1921 Tampa Bay hurricane

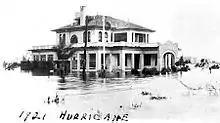
Flooding at the St. Petersburg Yacht Club

The hurricane brought a storm surge of to Tampa Bay. The highest rainfall total in Tampa was at . However, the observer noted that winds probably blew water out of the gauge. The barometric pressure fell to , breaking a previous record set in 1910. The hurricane also brought sustained winds of and a storm tide of . Damage from the wind was generally minor, while most of the impact wrought by the storm was due to abnormally high tides in Tampa and elsewhere in the area. Much of the city was flooded, with the worst along Bayshore Boulevard, where some of the most expensive properties were located. At Hyde Park, dwellings were inundated about halfway up the first story, prompting several people to be rescued by boat. Electrical poles and wires were washed away near the intersection of Bayshore Boulevard and Howard Avenue. The latter was also left impassible by car. In the Palmetto Beach neighborhood, much of the section was inundated. A group of about 40 volunteers rescued a number of women and children. A total of 50 homes were destroyed by cedar logs used to construct cigar boxes at the Tampa Box Company on 22nd Street.